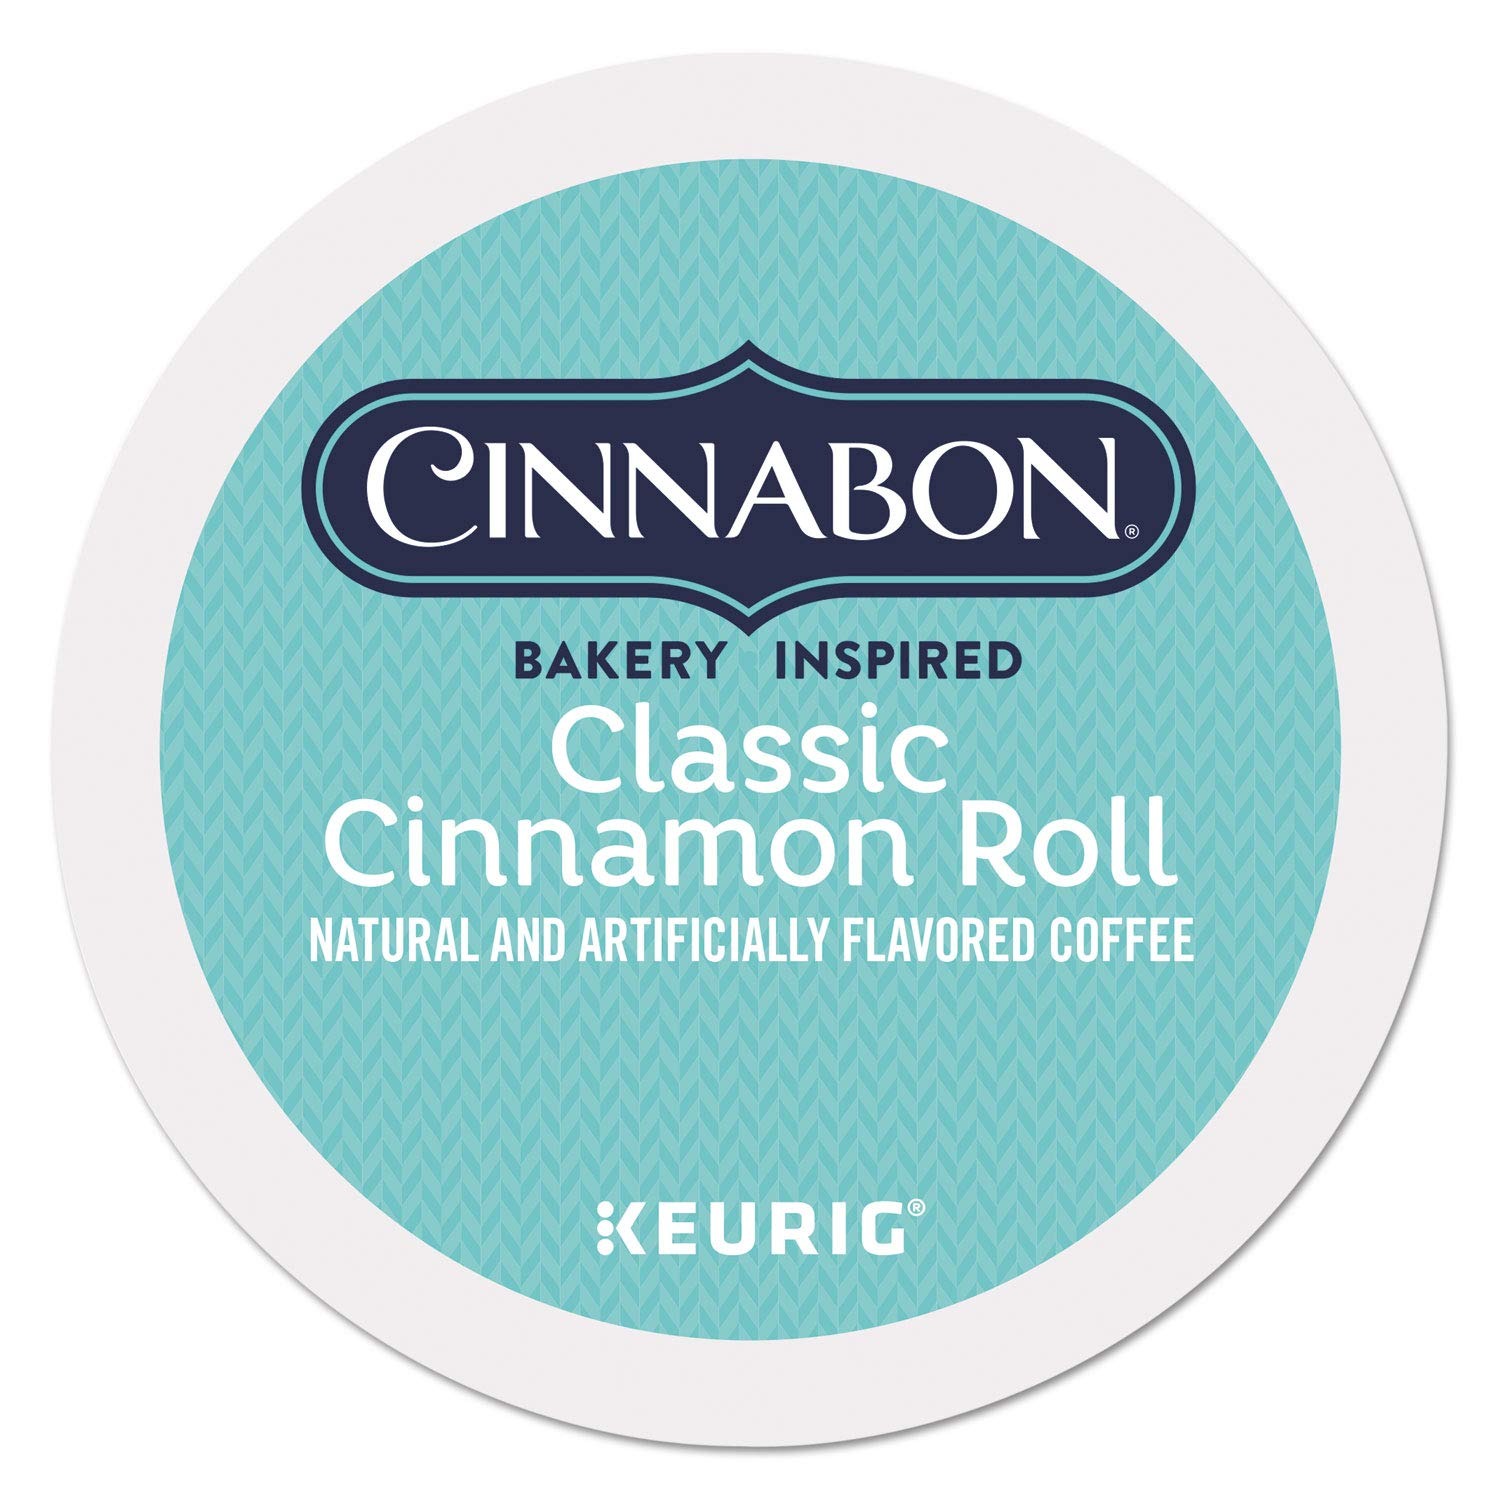
Item Name: Cinnabon Classic Cinnamon Roll K-Cup Coffee 24 count, pack of 4
Bullet Point 1: Light-roast coffee swirled with the taste of Cinnabon cinnamon, brown sugar, and frosting
Bullet Point 2: 100% Arabica coffee
Bullet Point 3: Light roast
Bullet Point 4: 96 K-Cups
Product Description: Green Mountain starts with a smooth, light-roast brew and swirls in the decadent flavors of Cinnabon cinnamon, brown sugar, and, of course, the legendary frosting. Take a sip and delight in the taste of our world famous cinnamon rolls, hot out of the oven. It’s a cup of delicious perfection.
Value: 96.0
Unit: count

Price: 16.79